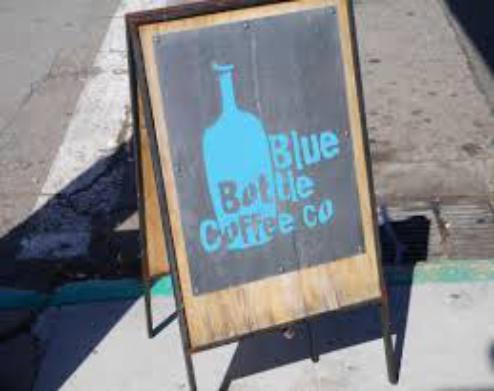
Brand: Blue Bottle Coffee Company
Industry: Food